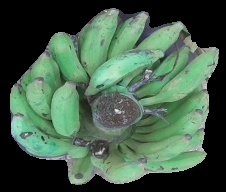
Variety: elakki-bale
Grade: grade3